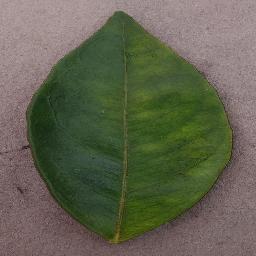
Label: Orange___Haunglongbing_(Citrus_greening)